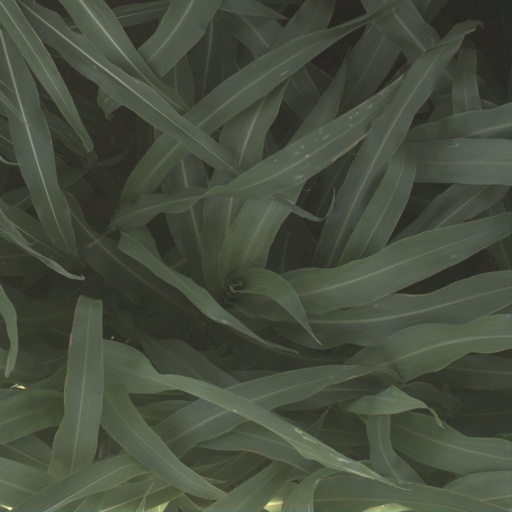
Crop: sorghum